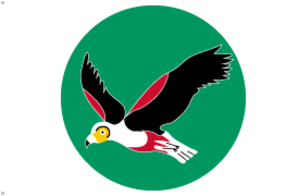
Drapeau de l'Etat de Warrap au Sud-Soudan et ancien Soudan.Italiano: Bandiera dello Stato di Warrap nel Sud Sudan e Sudan precedentemente.